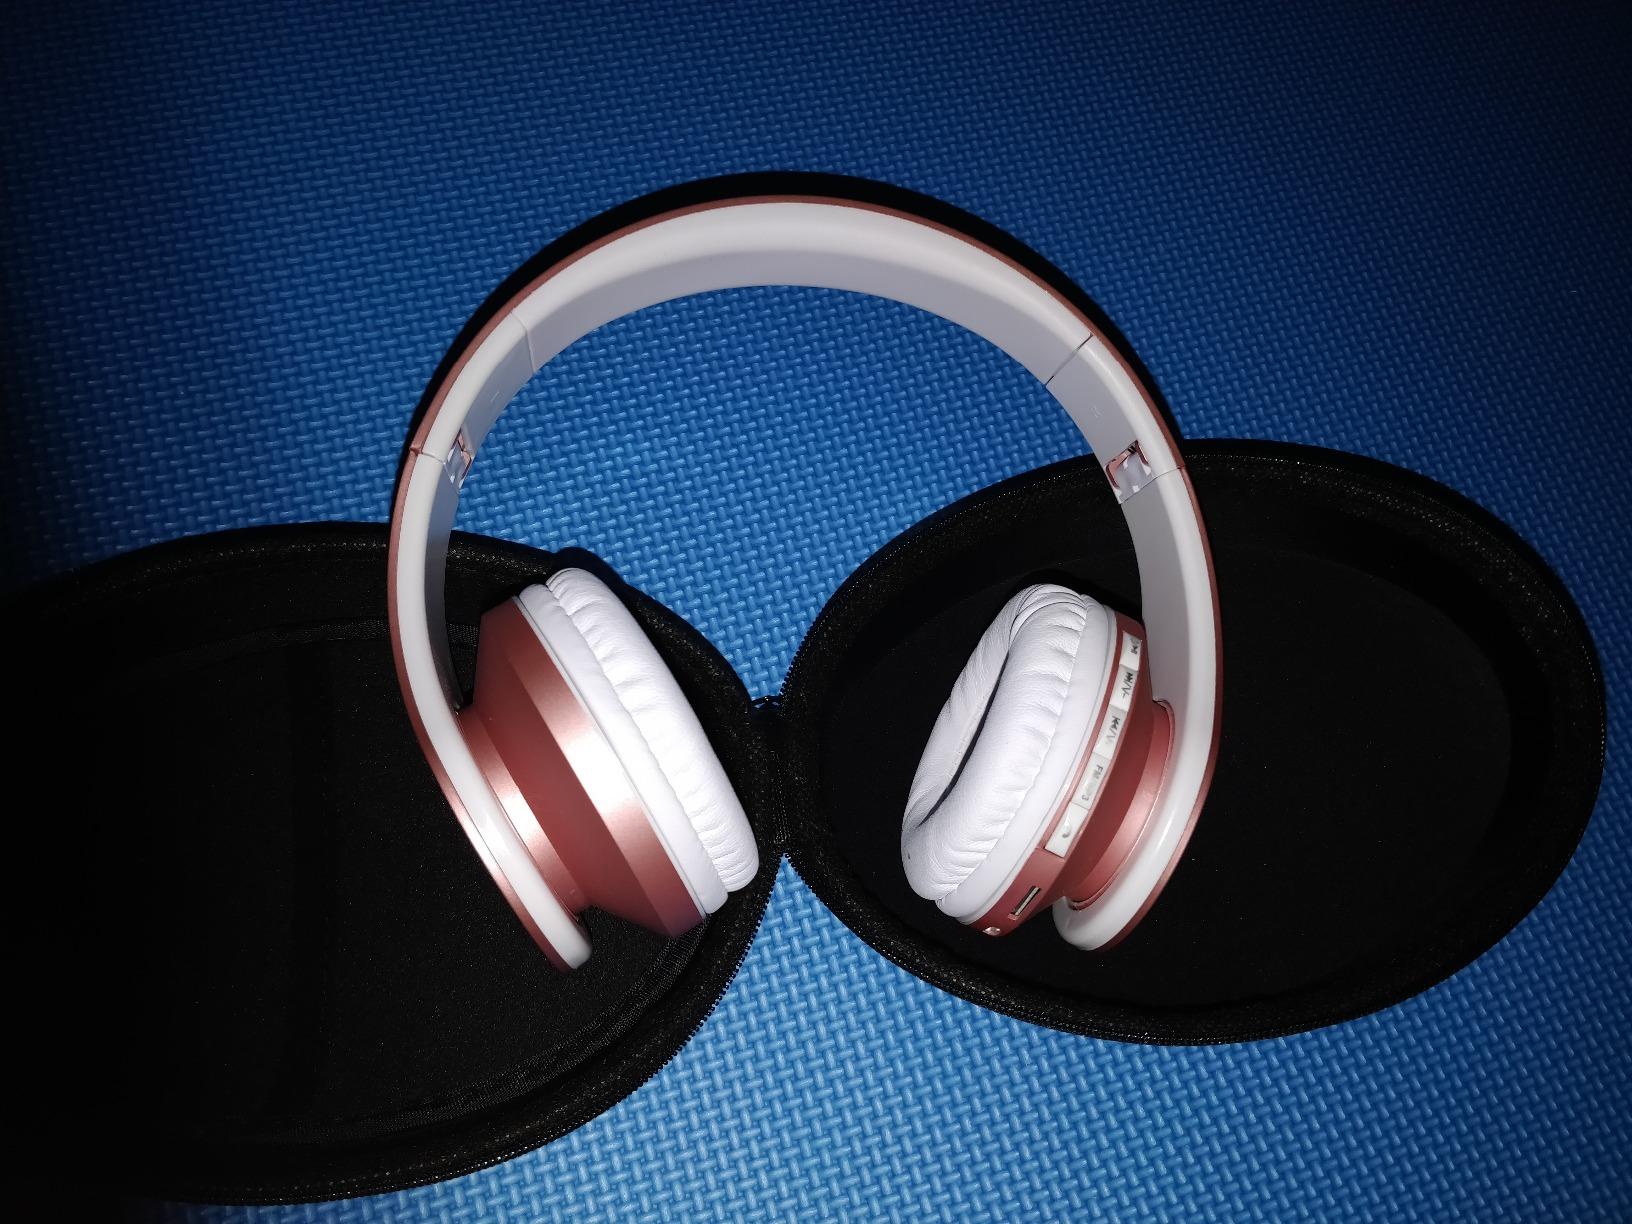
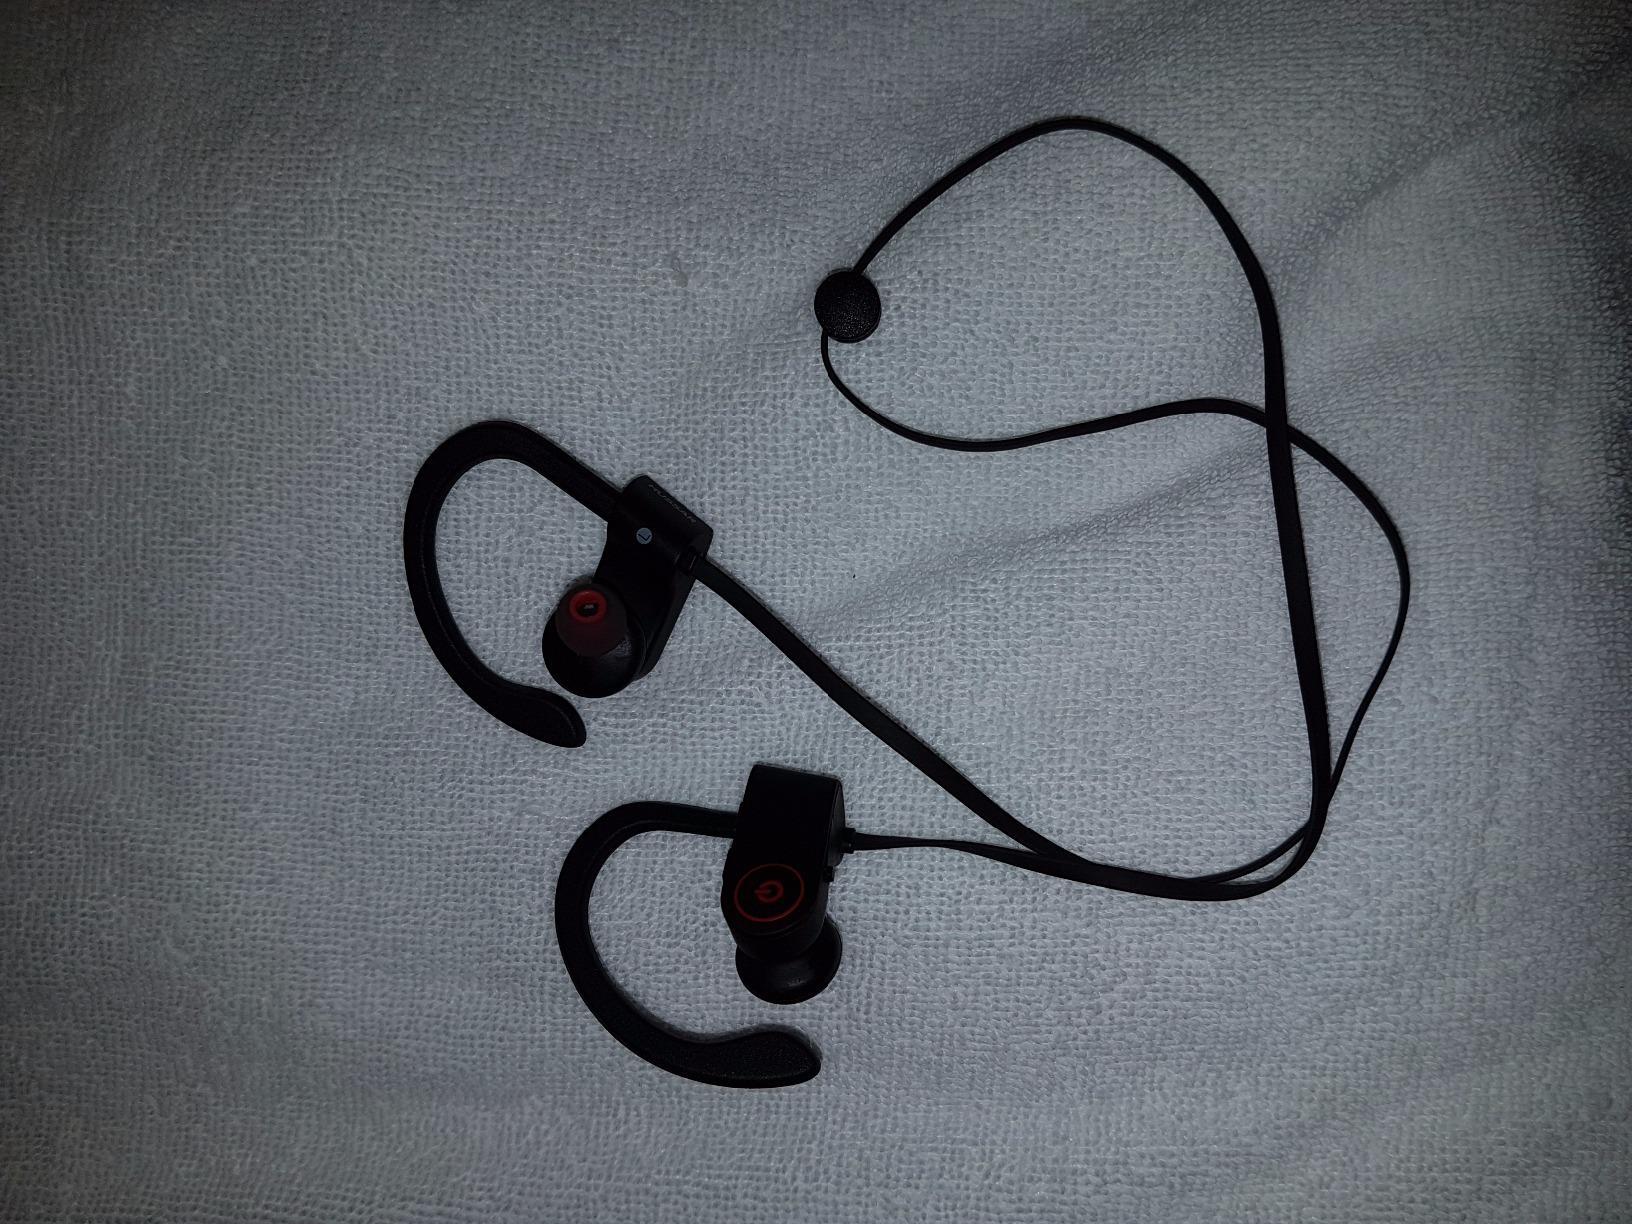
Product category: headphones
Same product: no